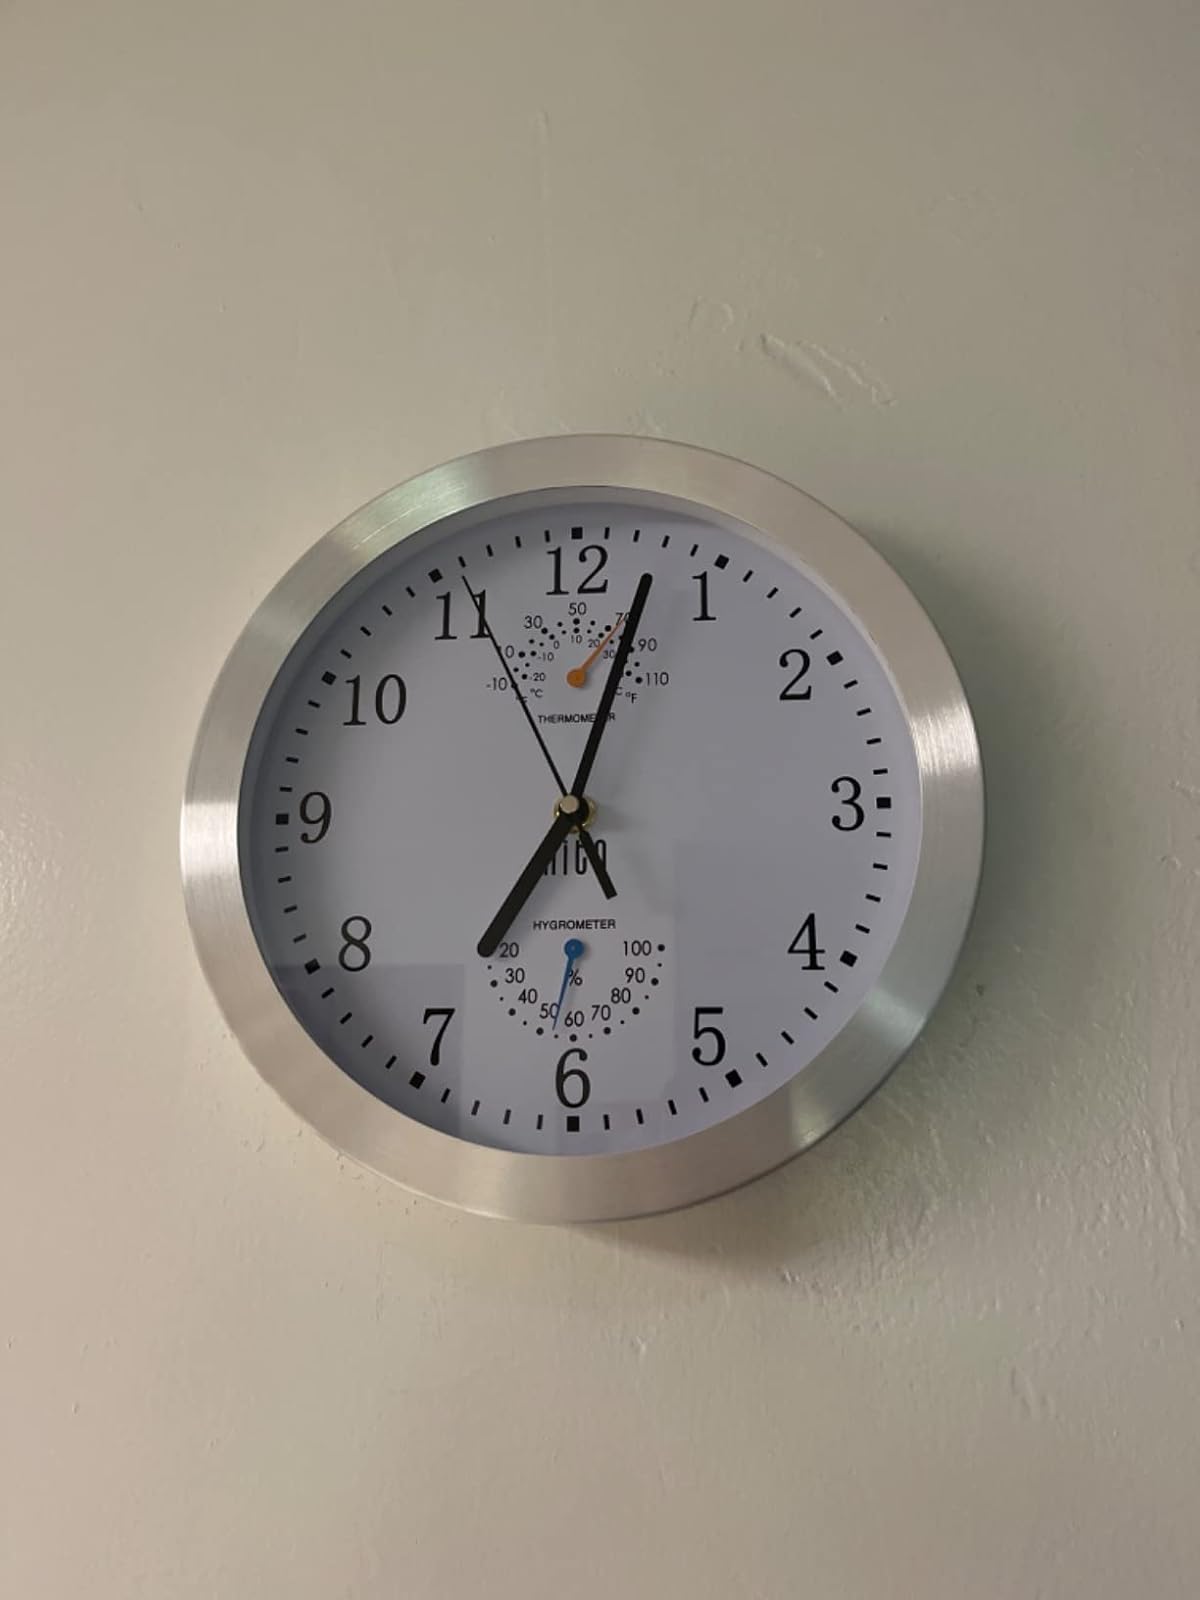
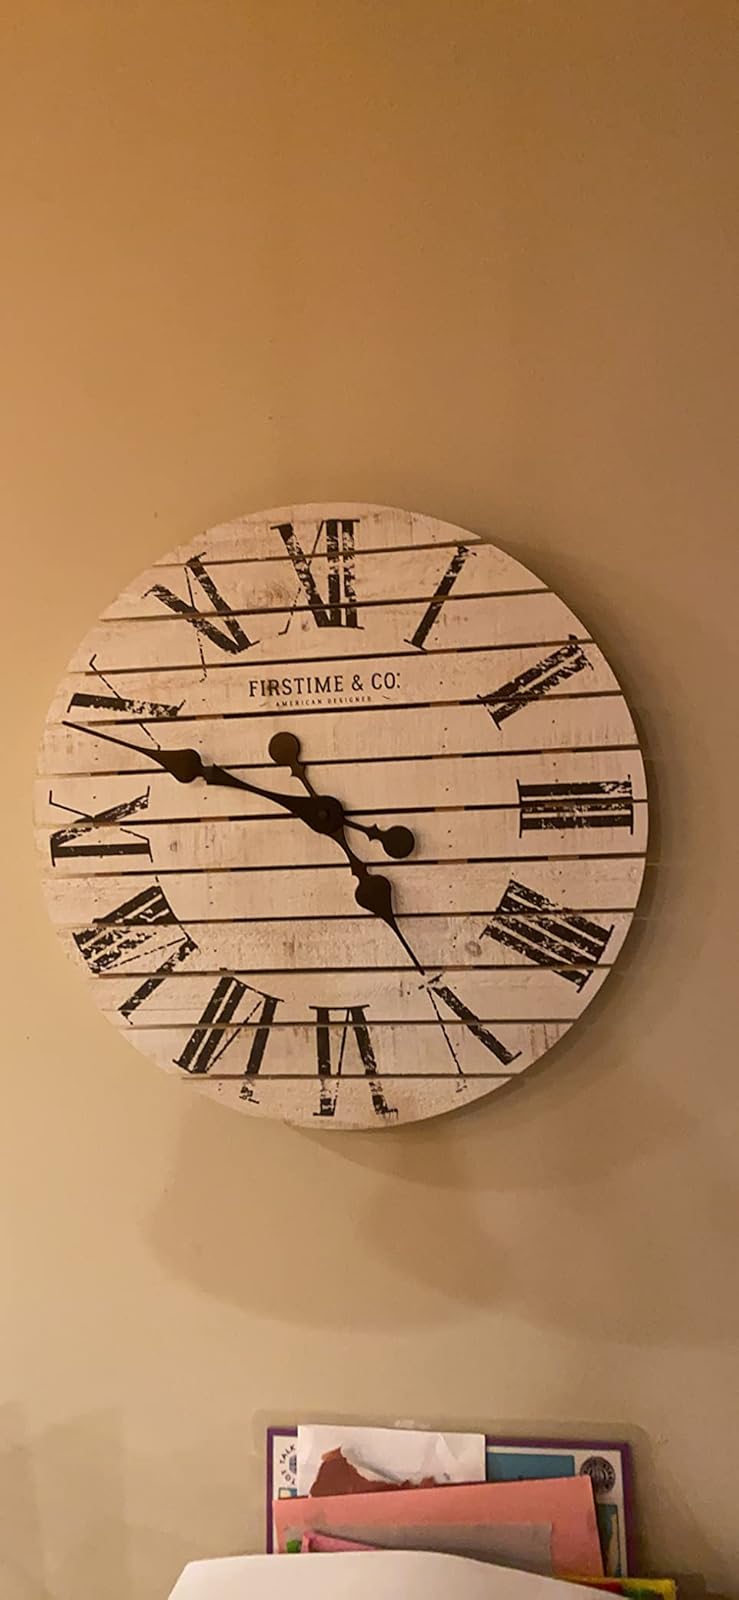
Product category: clock
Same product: no